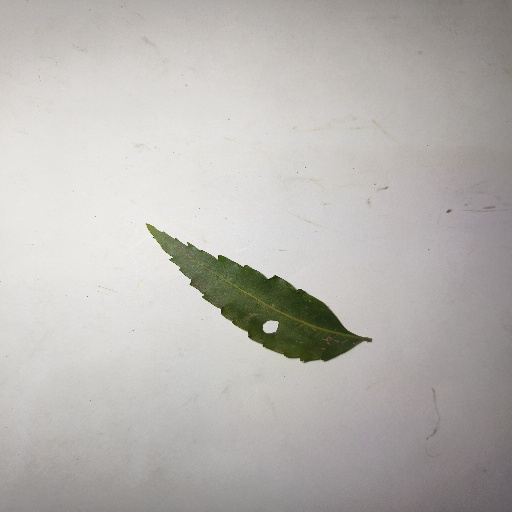
Species: Neem
Leaf condition: Shot Hole Leaf